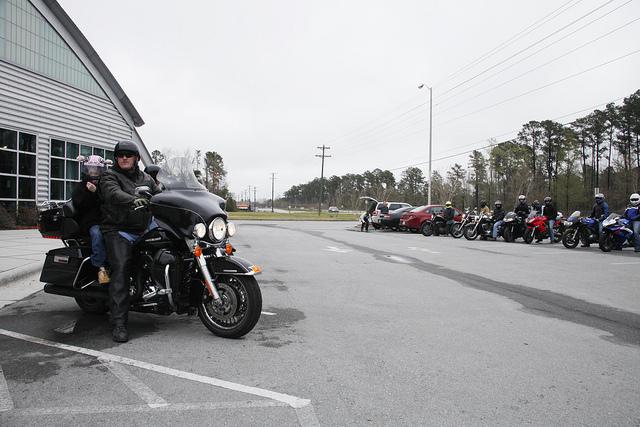
Two motorcycle riders leaving out on a ride.